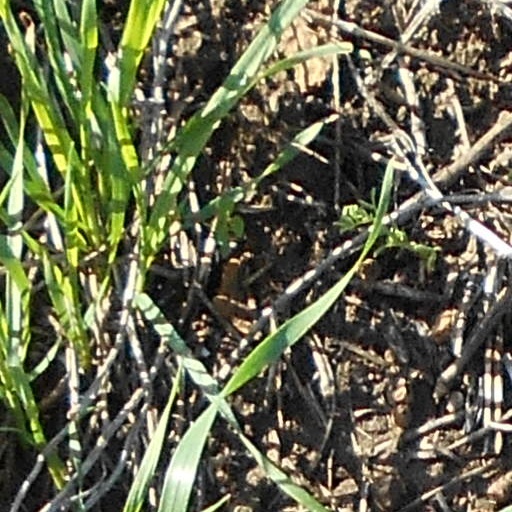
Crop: wheat